Ragni (actress)

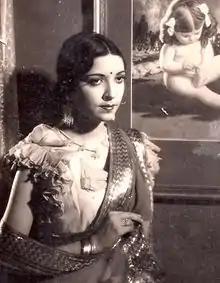
Ragni in the early 1940s

Ragni (born Shamshad Begum; 22 October 1924 – 27 February 2007), also known as Shaado, was a Pakistani actress. She worked in Urdu and Punjabi films under her stage name "Ragni". She also worked in Hindi films in the cinema of India. She was known for her beautiful doe like eyes and was known as "almond-eyed beauty". Ragni is considered to be the highest-paid actress of her time in the 1940s, being paid 1 lakh rupees by AR Kardar for her role in "Shahjehan".